Dictyophara europaea

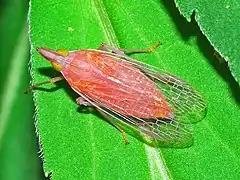
"Dictyophara europaea var. rosea"

"Dictyophara europaea" can reach a body length of about . These planthoppers have an ovoidal light green body and a conical head extended forward with two strong longitudinal keels and a middle keel converging to the tip. Also the pronotum shows a middle keel and two lateral keels. The forewings are about the same size as the hind wings. Wings are transparent (hyaline) with rich green veining. The distal part of the fore wings has a network formed by the veins. The larvae are similar to the imago in color, shape and head shape. The rarer subspecies "Dictyophara europaea rosea" shows a pinkish body.